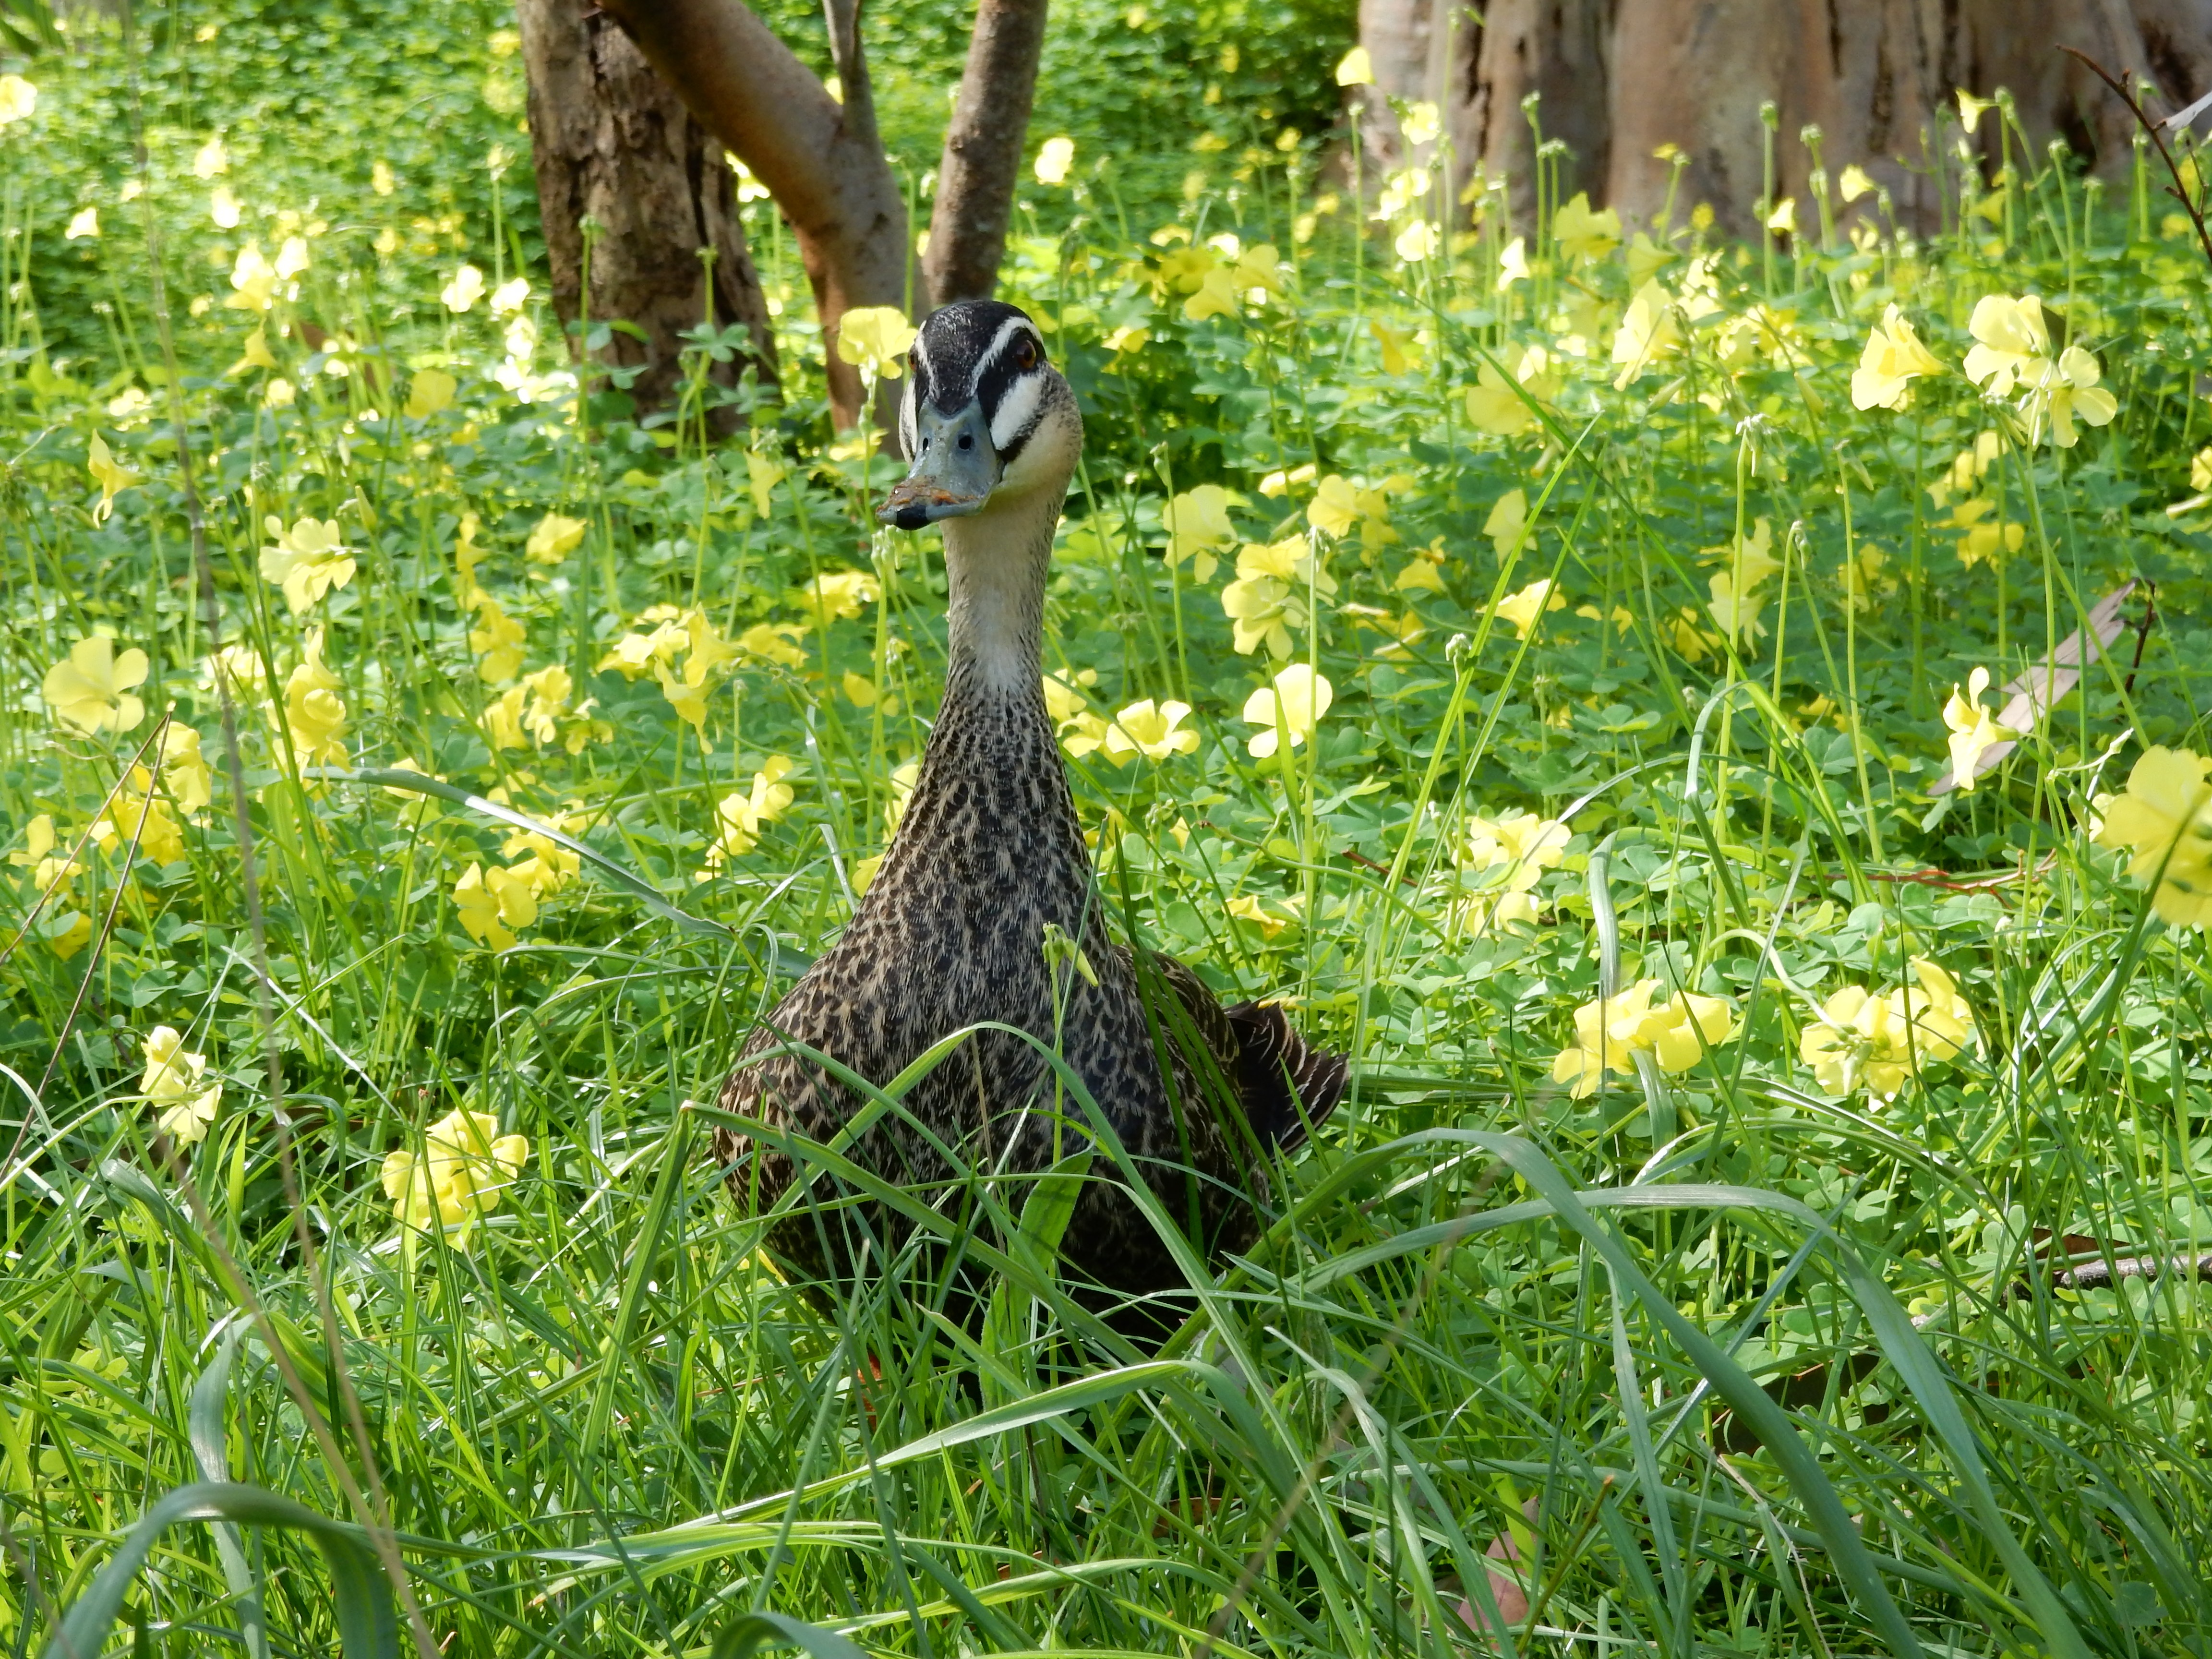
nature, grass, bird, plant, lawn, meadow, prairie, flower, wildlife, wild, beak, garden, flora, feather, fauna, duck, wings, wetland, woodland, habitat, waterfowl, water bird, mallard, natural environment